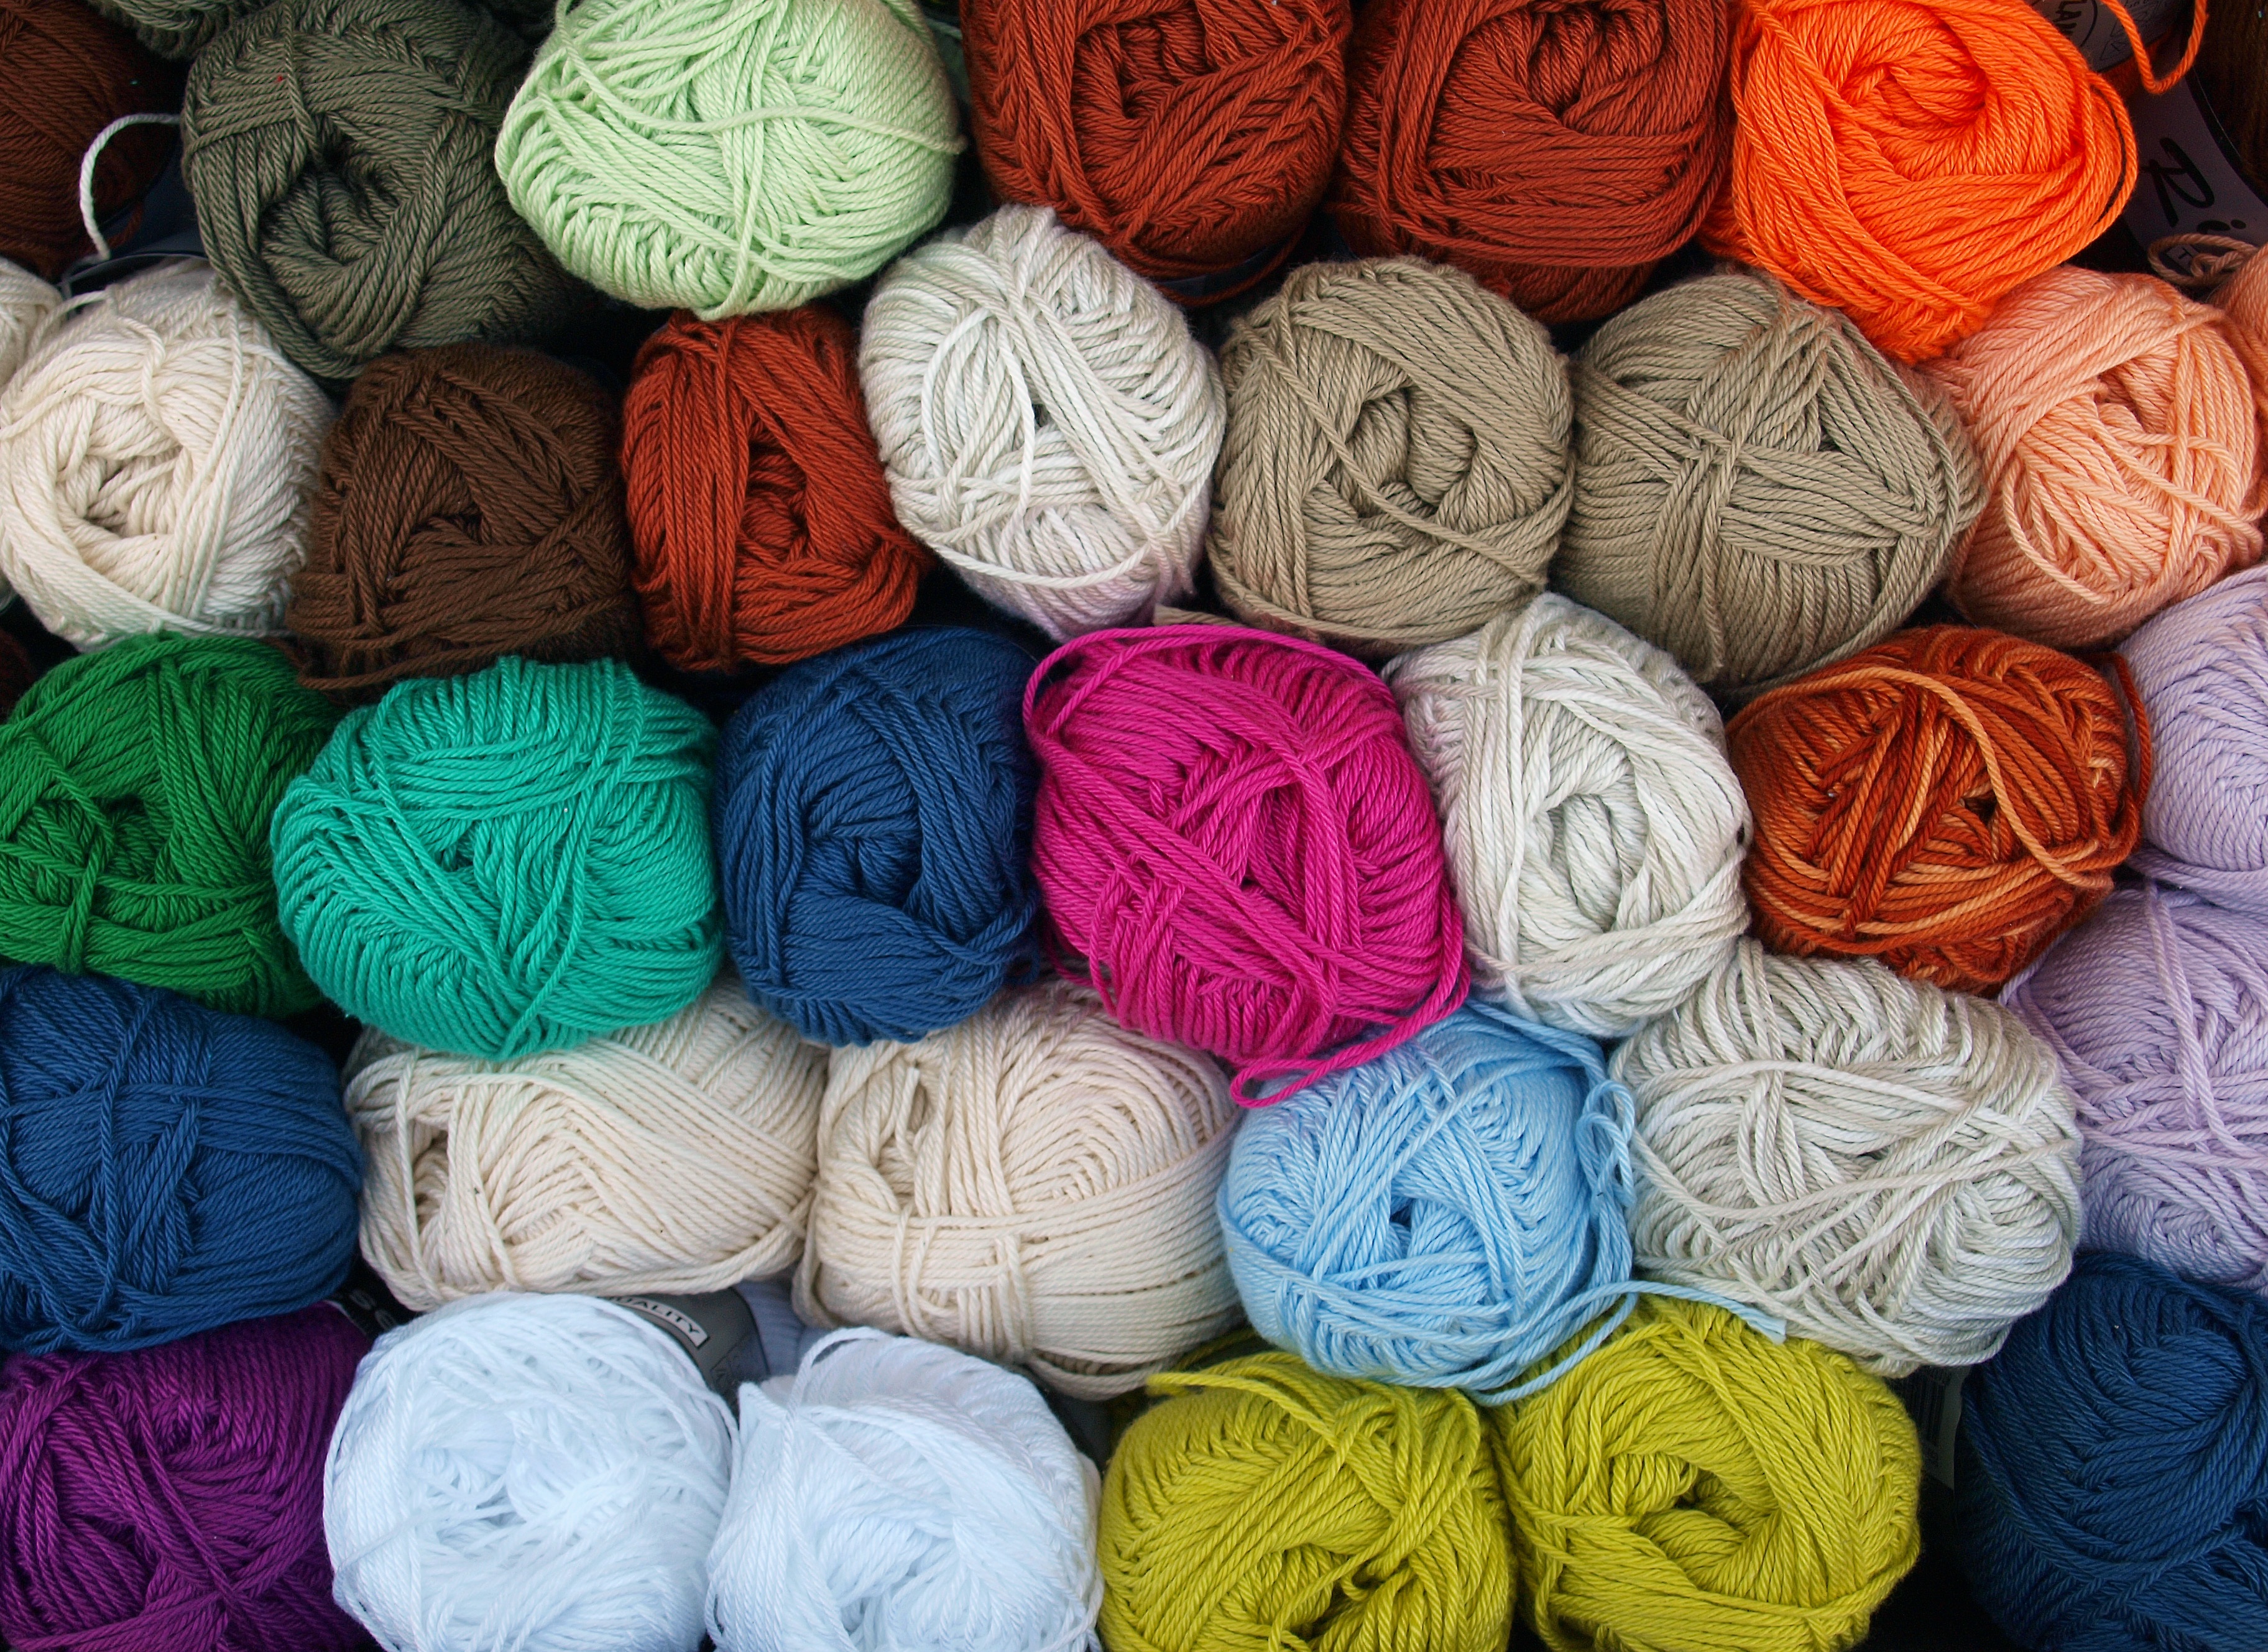
colorful, knit, homemade, wool, material, knitwear, thread, woolen, crochet, textile, art, hand labor, tinker, cat's cradle, knaeul